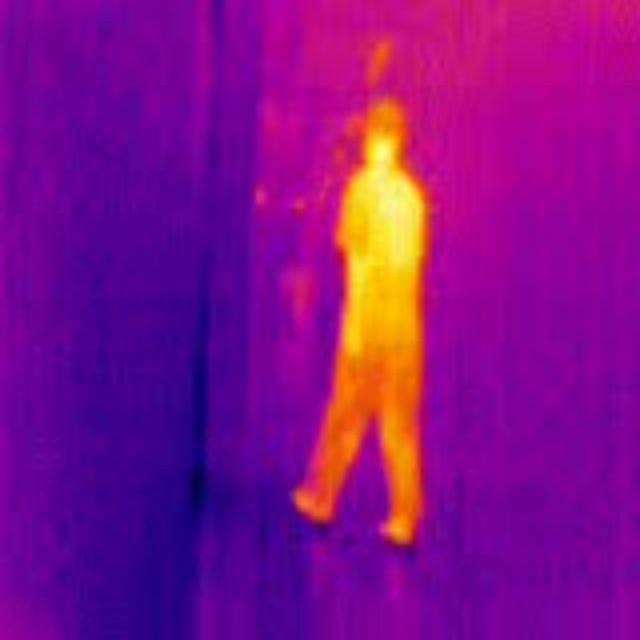
Detected objects:
label: person